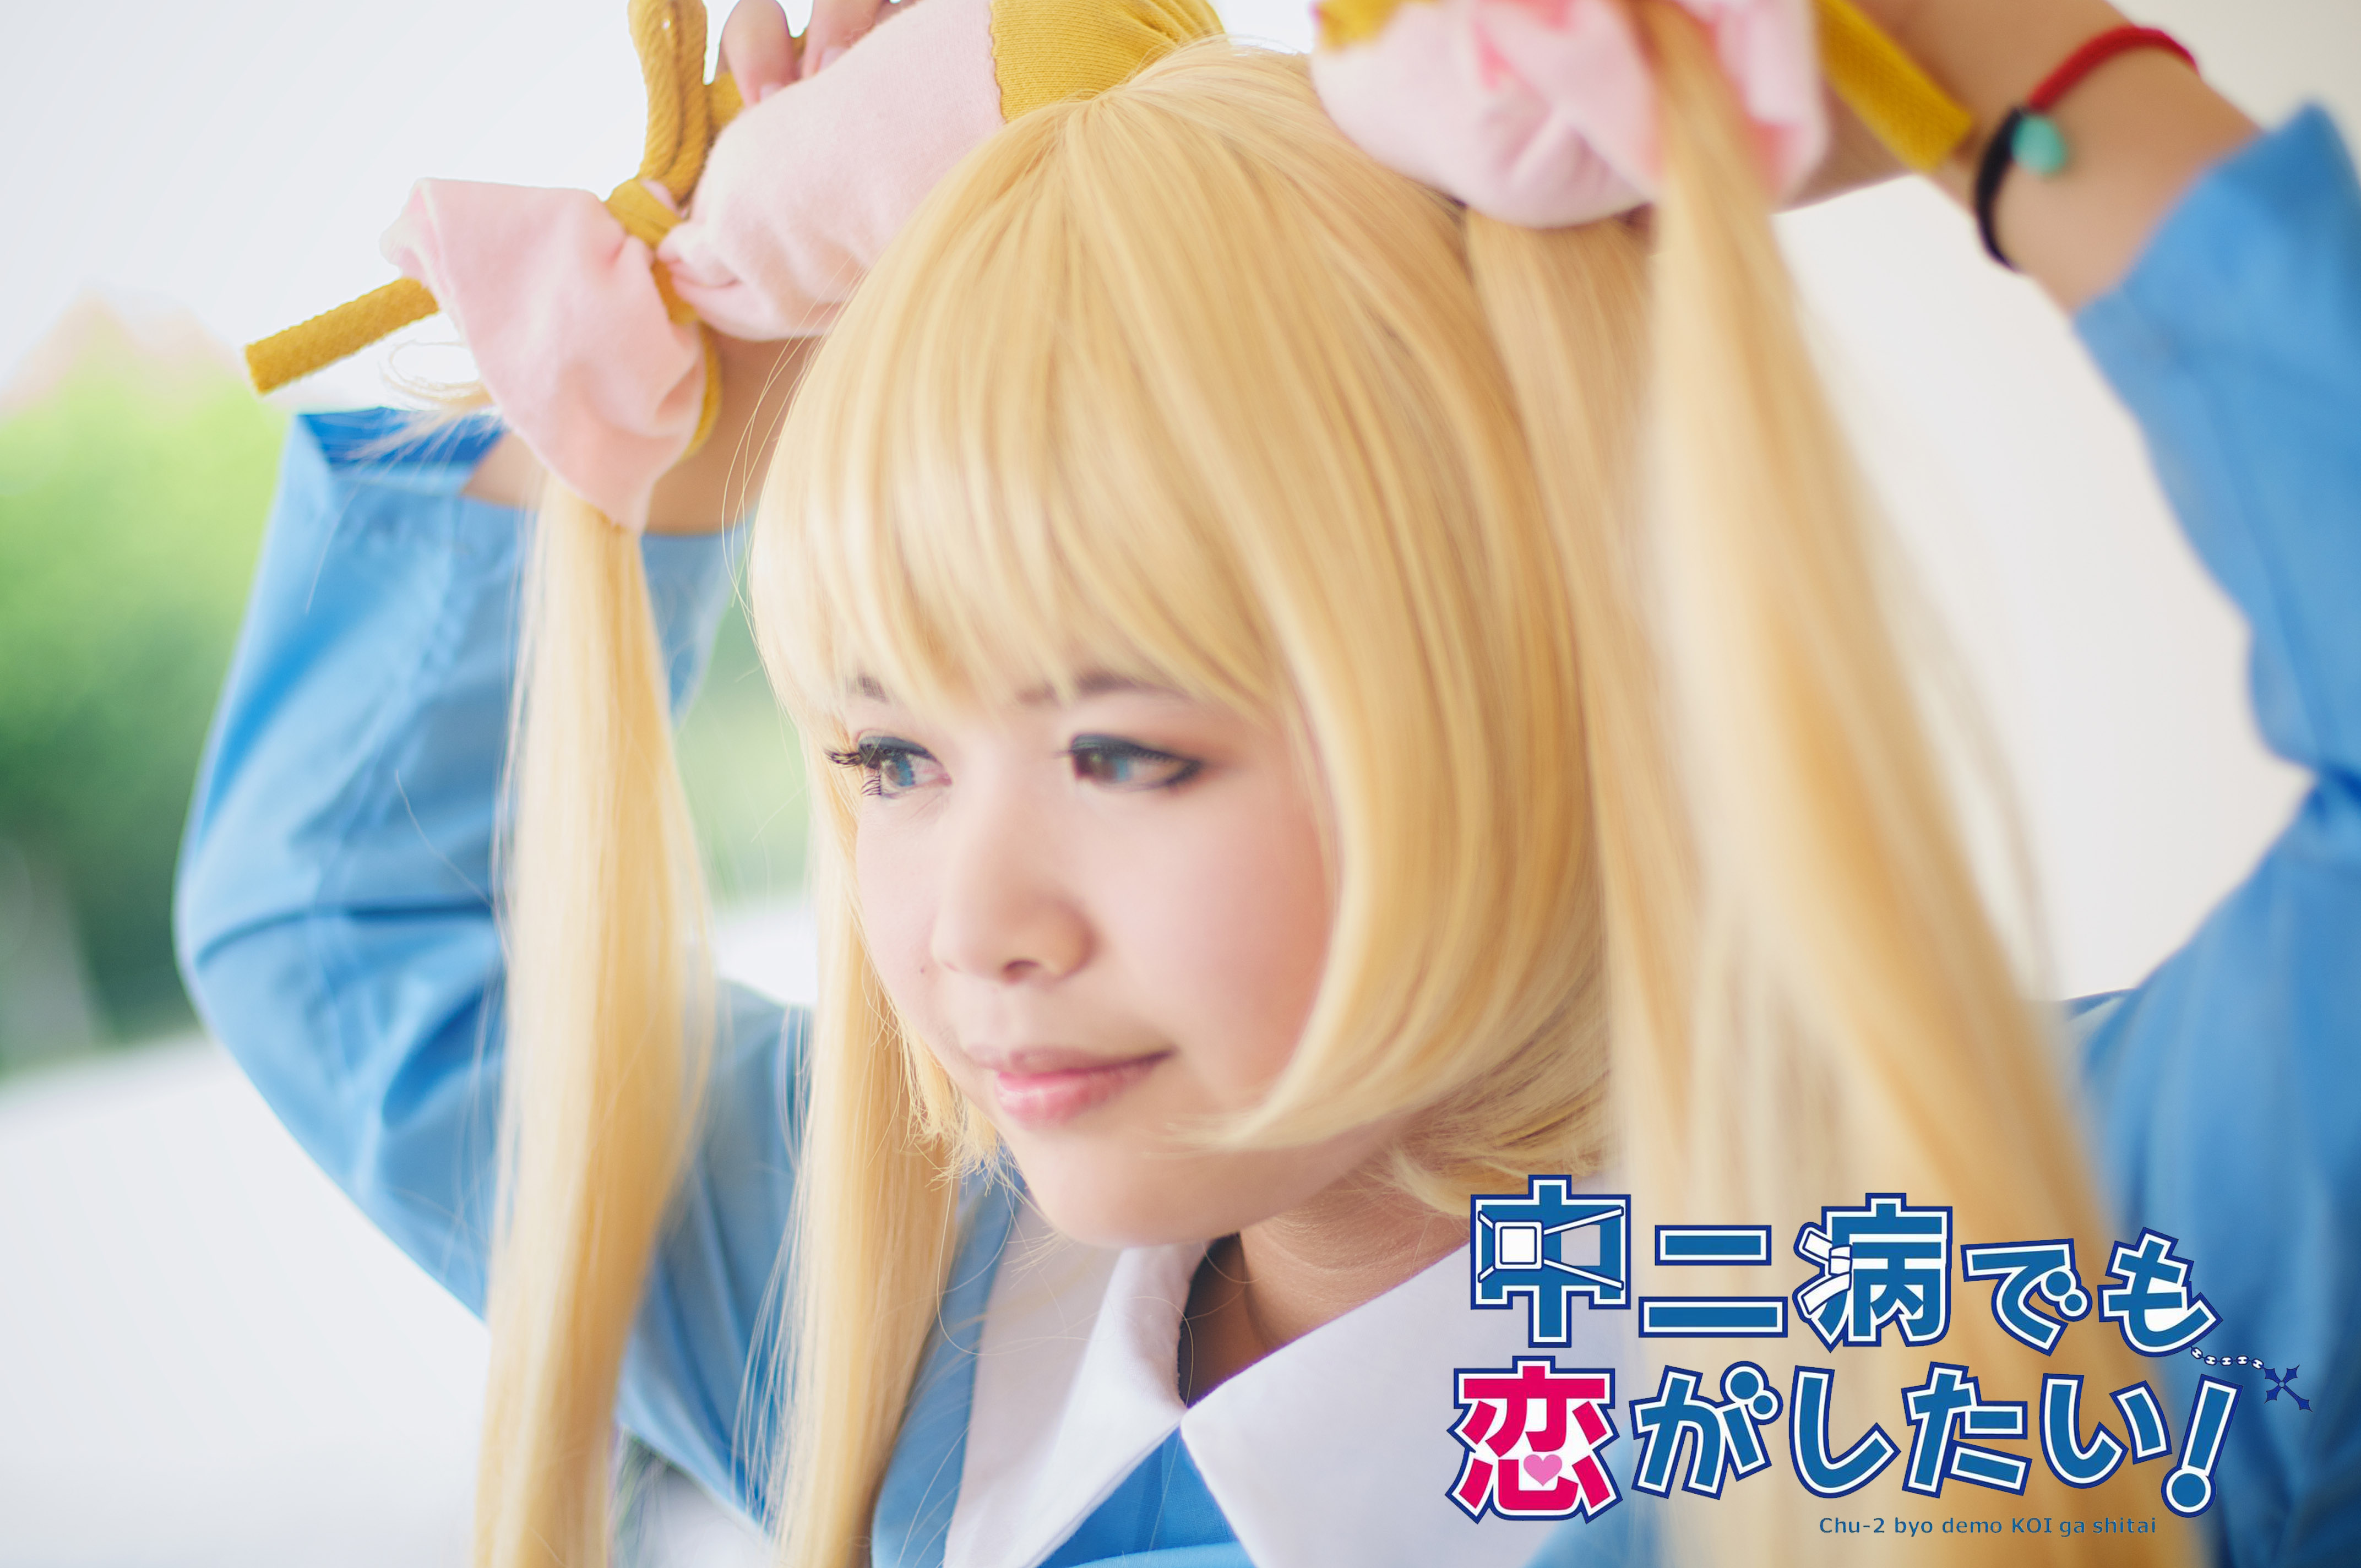
girl, clothing, cosplay, girls, cool image, japanese, canton, costume, wig, anime, guangzhou, cos, coser, costumeplay